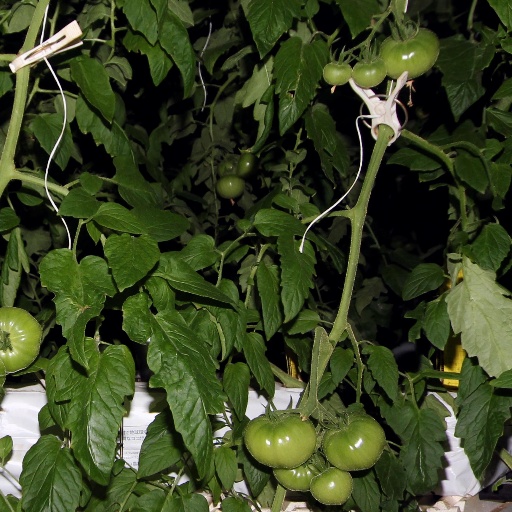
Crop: tomato